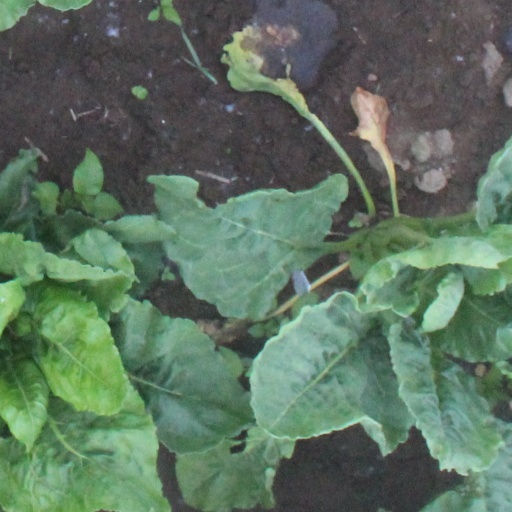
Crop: sugar beet